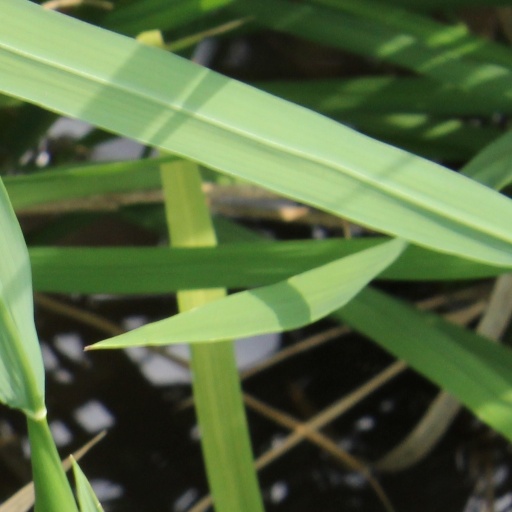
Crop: rice